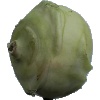
Label: Kohlrabi 1